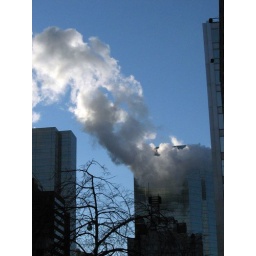
A plumey exhaust cloud in the sky over University Ave this morning on my way into work.